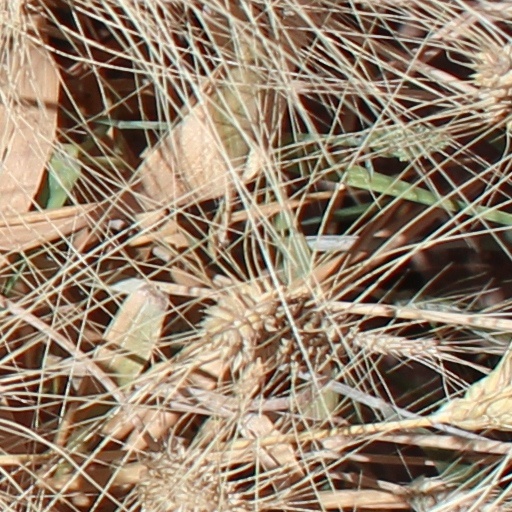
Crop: wheat